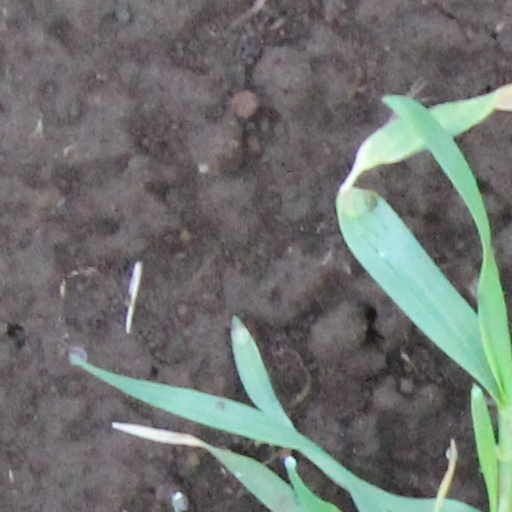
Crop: wheat